Dionysios Bairaktaris

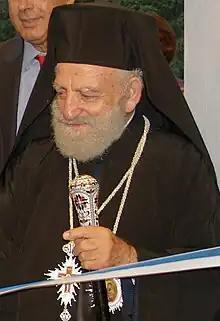

Dionysios Bairaktaris (1927 – July 17, 2011) was the Greek Orthodox metropolitan bishop of Chios, Psara, and Oinousses, Greece.